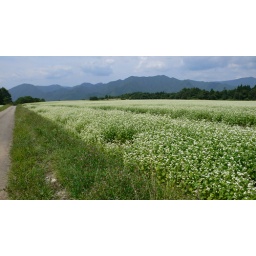
Soba (buckwheat) field in flowers